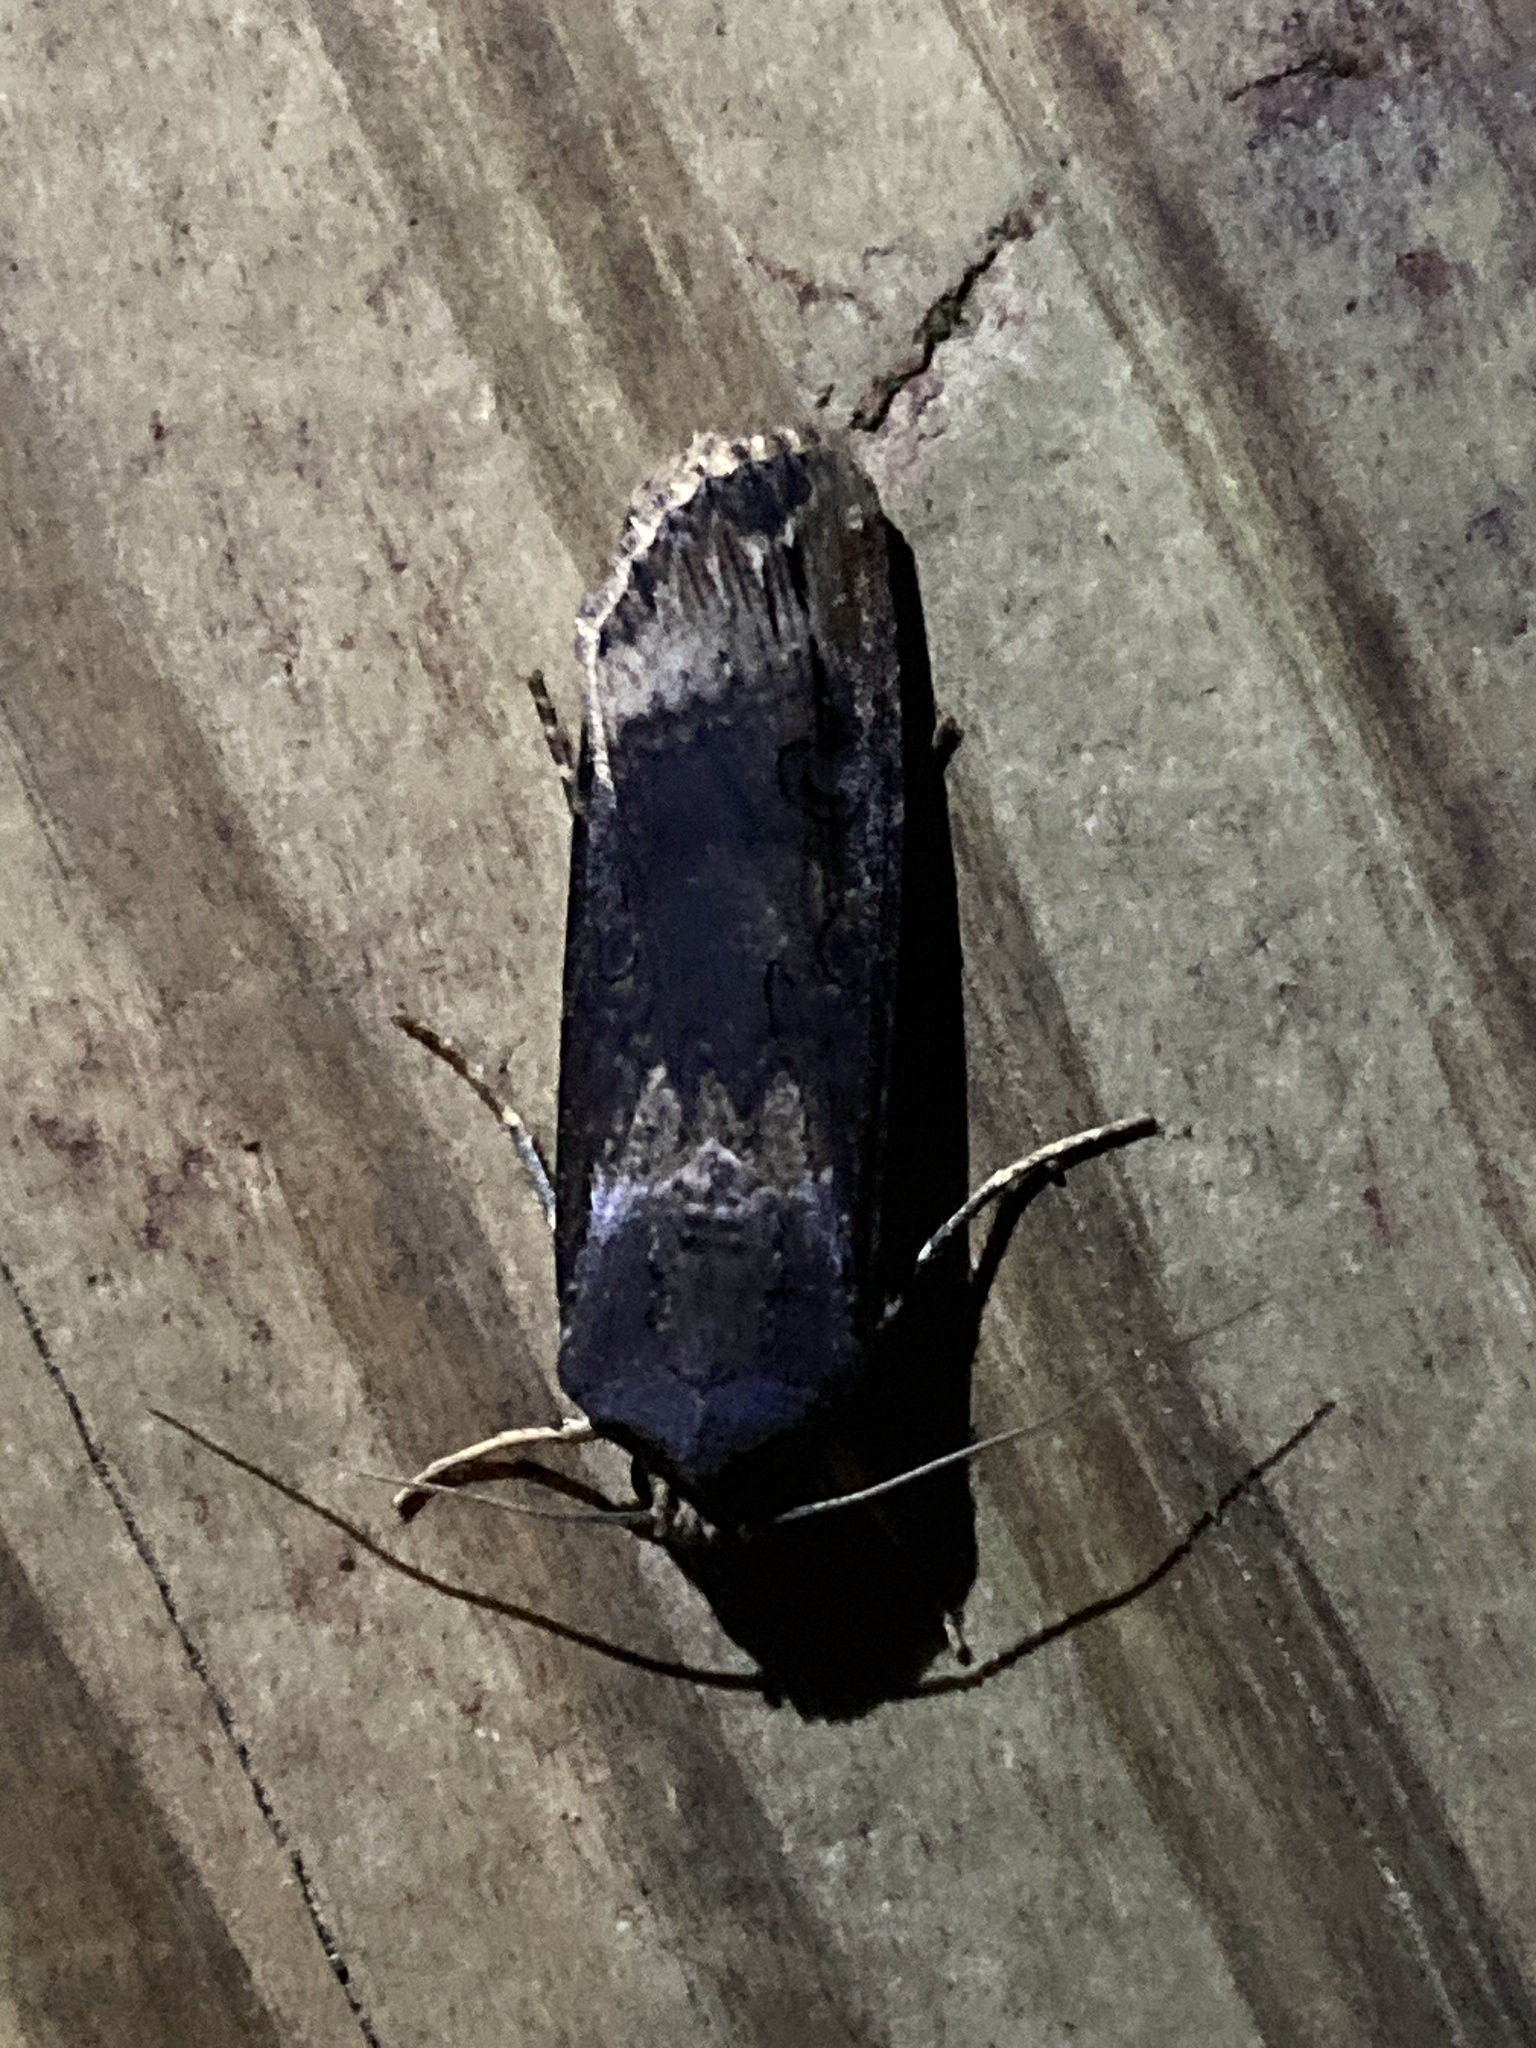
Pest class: cutworms